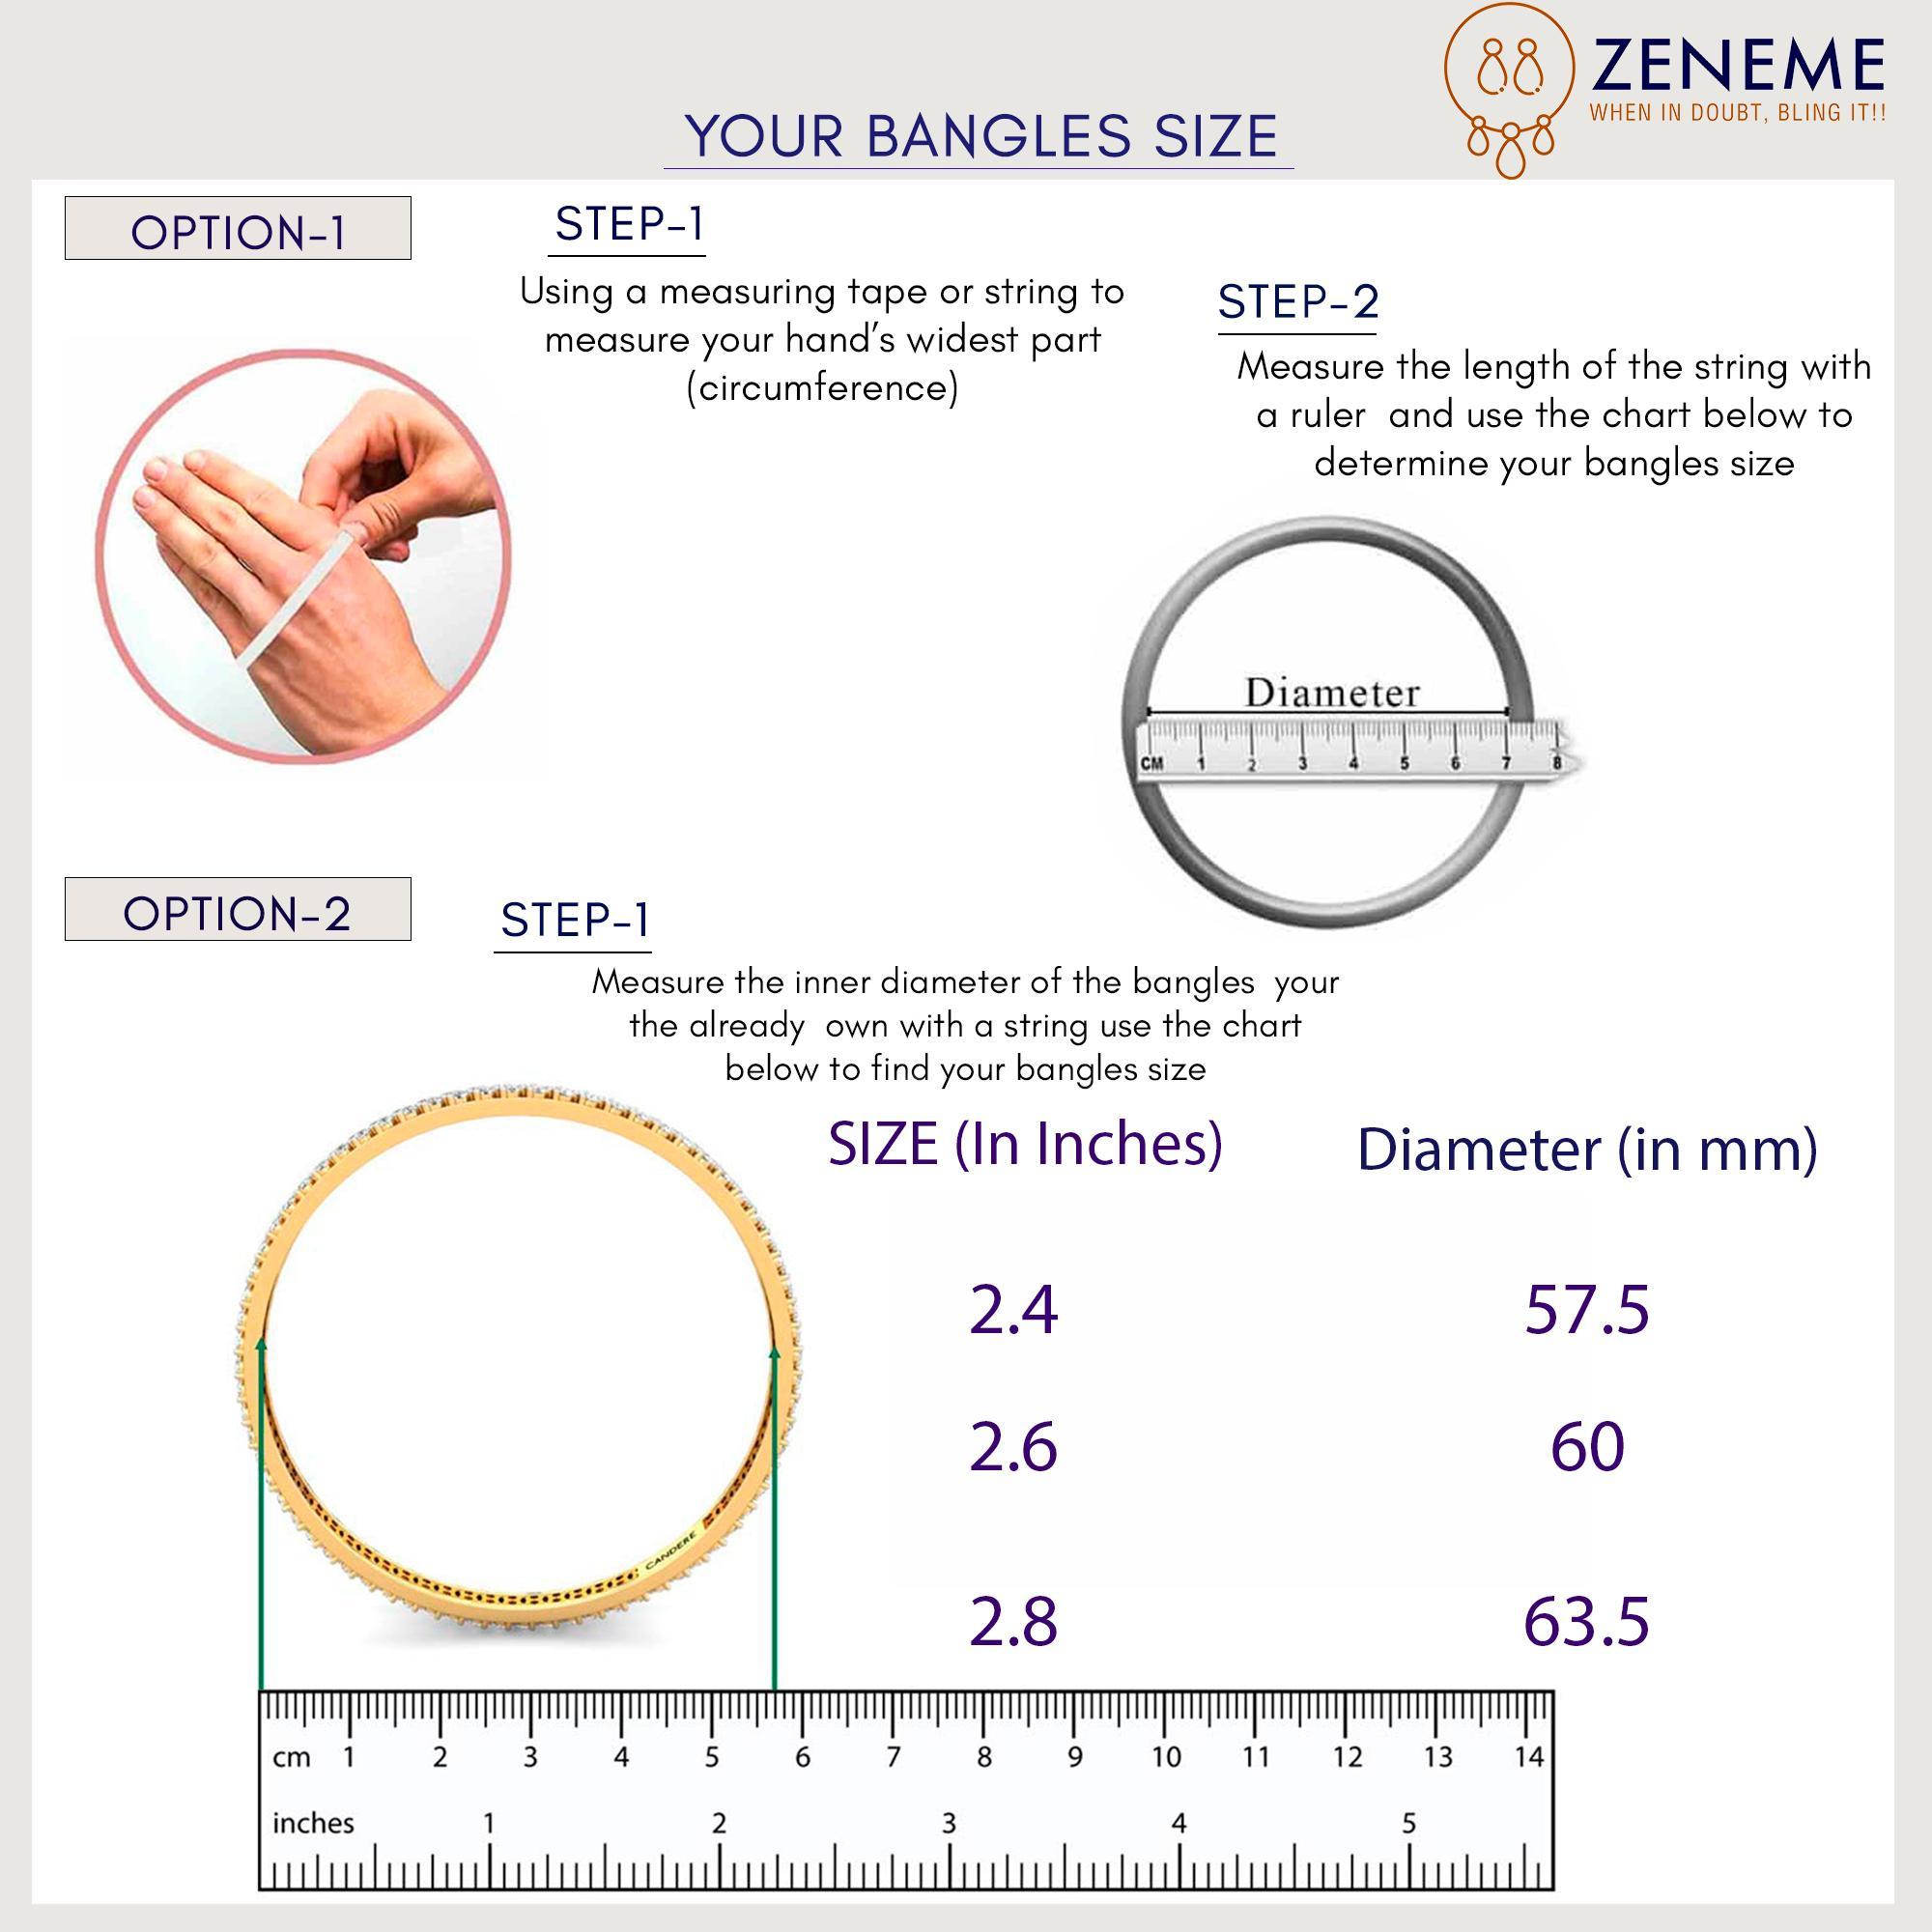
ZENEME Rose Gold-Plated White American Diamond studded Temple Coin Bangles Set Of 2
Type: Bangles
Brand: Zeneme
Price: Rs. 179
 Be a trendsetter and embrace yourself with the wide collection of zeneme. Jewelry has its own place in our hearts. It is every woman’s best friend and more. Since a decade 2011 and with vision of fulfilling every womans desire to look radiant with the unique collection of jewellery which is not just a tradition, it is a form of lifestyle. Zeneme has consistently ensured that it spreads happiness with its masterpieces not just in india but across the globe. Must-have, daily-wear elegant american diamond studs and cuffs from the house of zeneme even perfect for all other special occasions.Disclaimer:Wipe your jewellery with a soft cloth after every use. Always store your jewellery in a flat box to avoid accidental scratches. Keep sprays and perfumes away from your jewellery. Do not soak your jewellery in water. Clean your jewellery using a soft brush, dipped in jewellery cleaning solution only.
Features: Bangles,Bangle,Handcrafted Designer Fashion Bangles,Emblish Design Bangles
Included: Set Of 2 Bangles